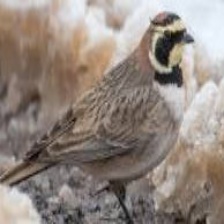
Species: HORNED LARK
Scientific name: EREMOPHILA ALPESTRIS